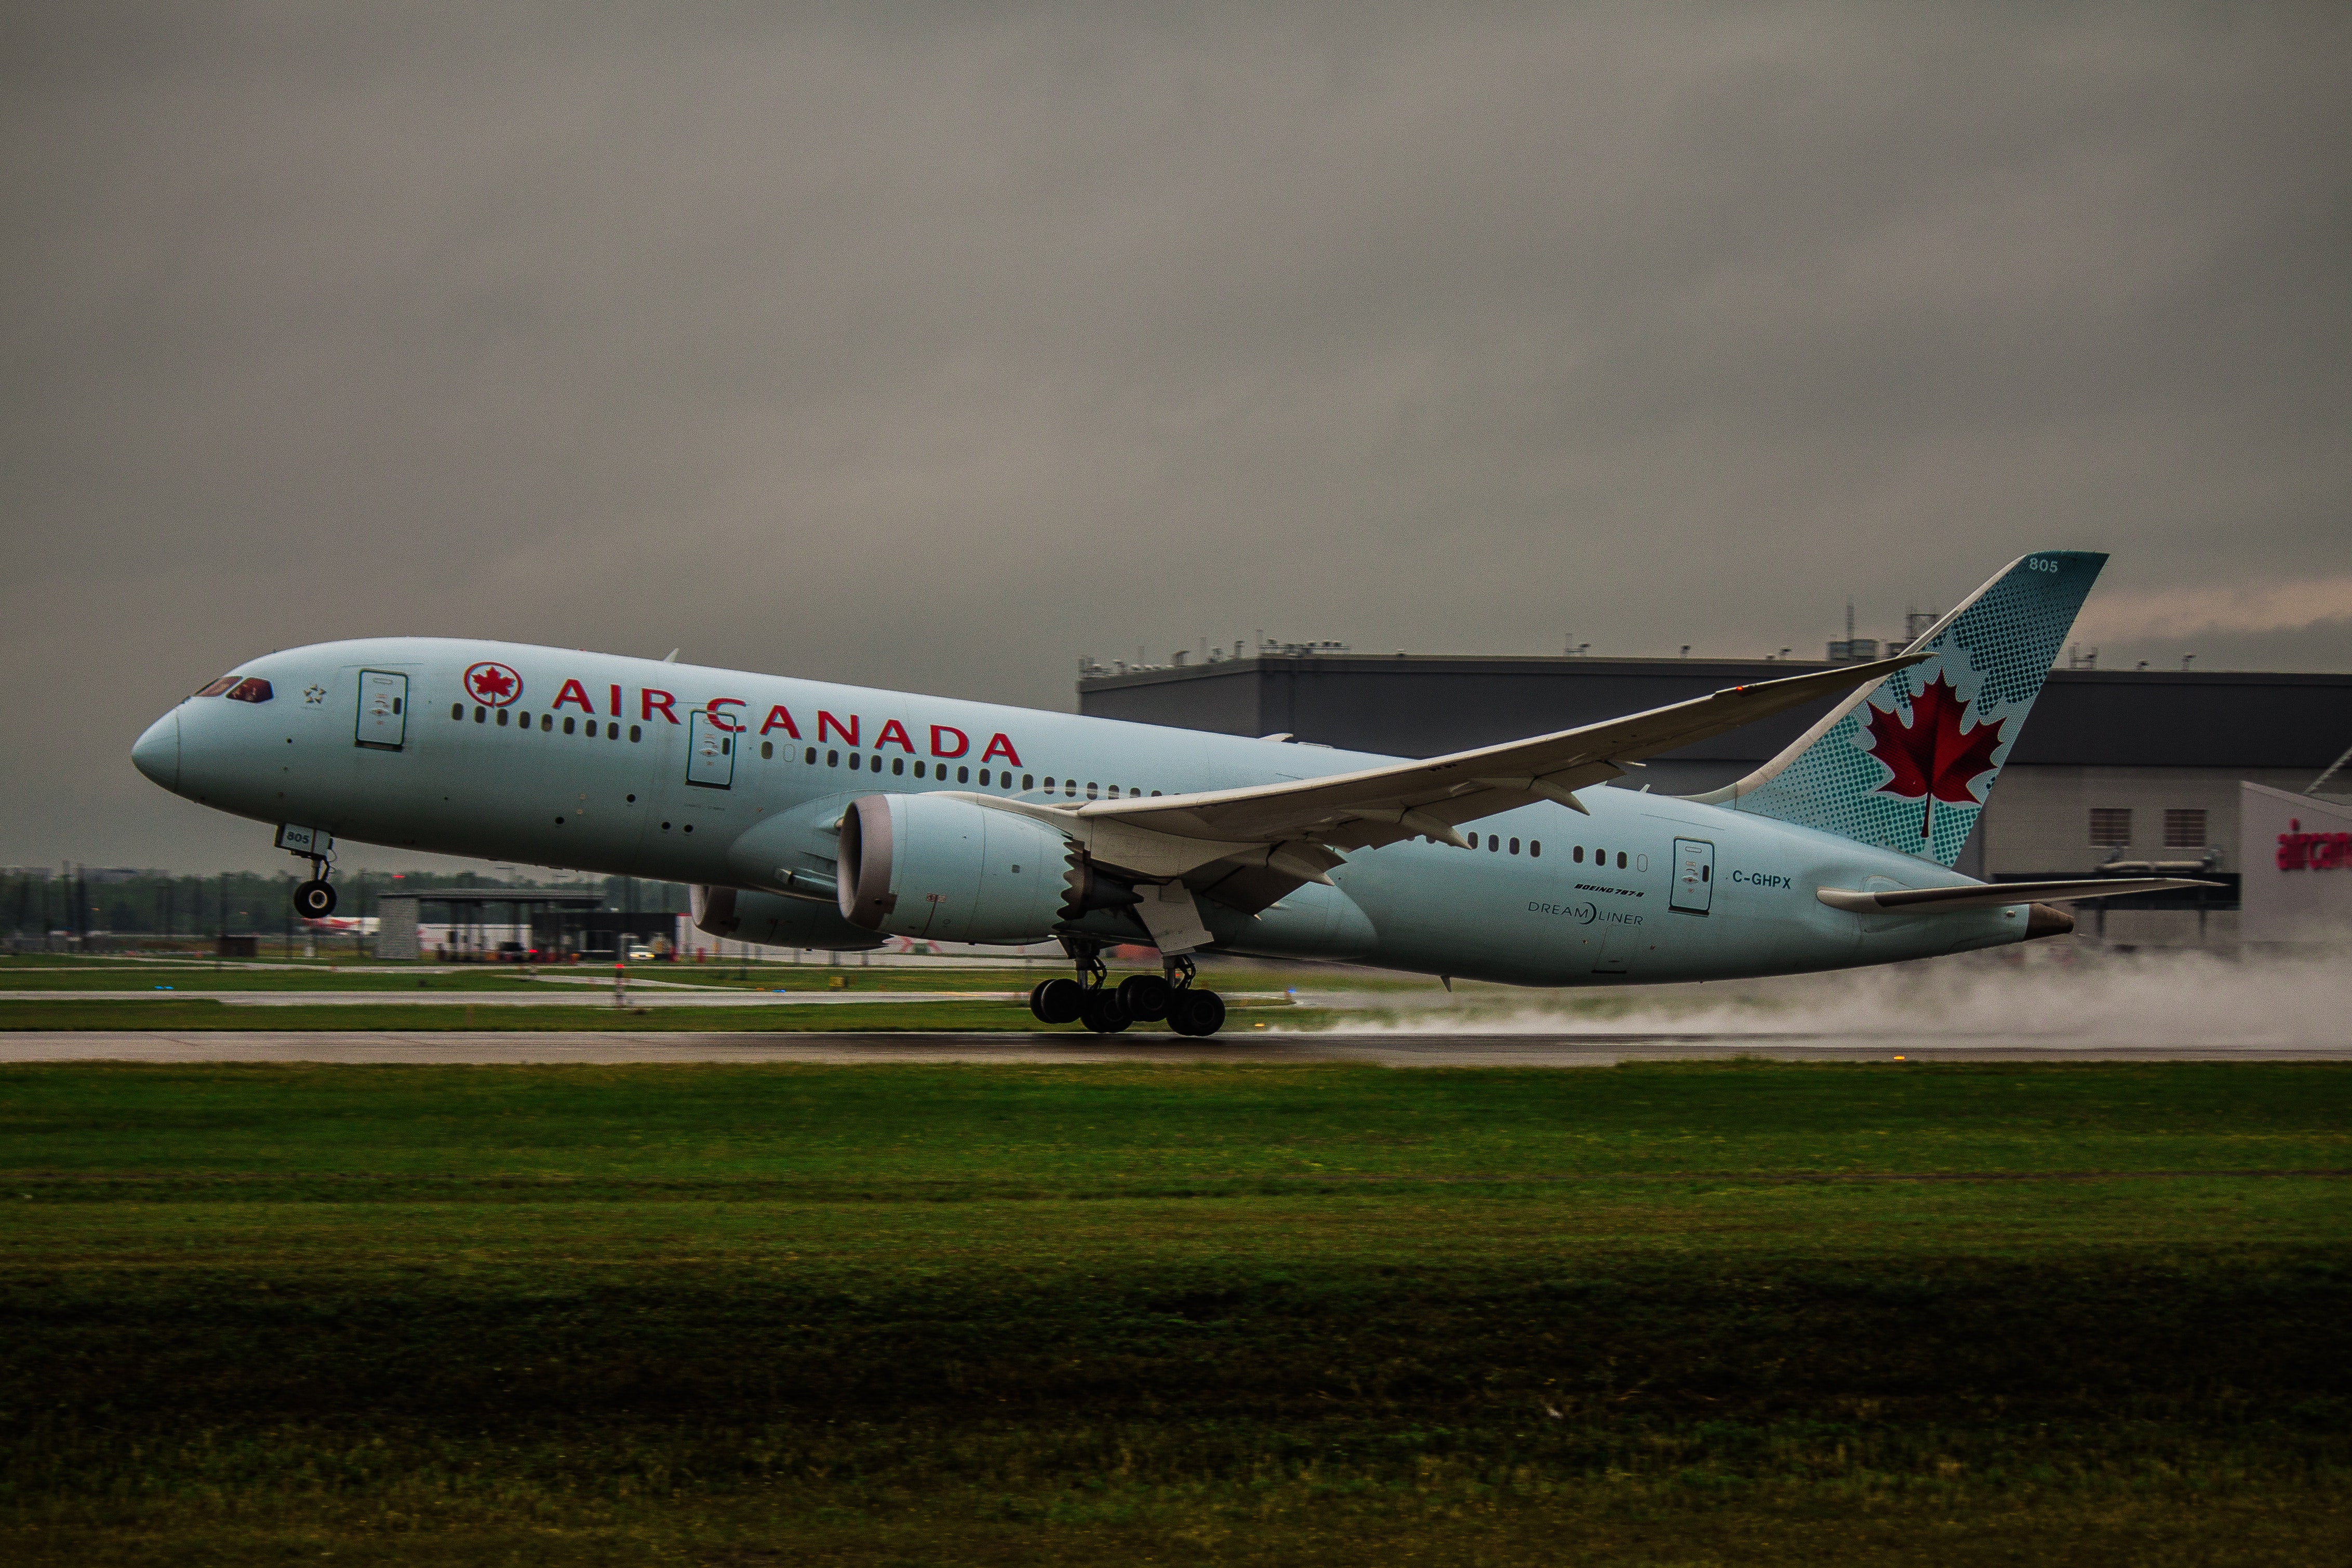
airline, air travel, airliner, airplane, wide body aircraft, aviation, aircraft, vehicle, aerospace engineering, flap, flight, service, aircraft engine, narrow body aircraft, sky, transport, jet engine, boeing, boeing 777, takeoff, boeing 767, boeing 737, airbus, wing, airport, boeing 787 dreamliner, airbus a330, boeing 757, airbus a320 family, landing, aerospace manufacturer, jet aircraft, runway, boeing c 32